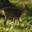
Label: deer